John Ogilvie (poet)

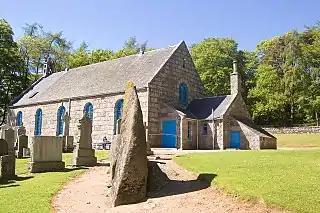
Midmar Kirk

He was born on 18 November 1733 in Aberdeen the son of Rev James Ogilvie. He studied divinity at Marischal College in Aberdeen, graduating MA in 1759 and being immediately ordained in the Church of Scotland. His charge was Midmar in Aberdeenshire, where he served his whole life.